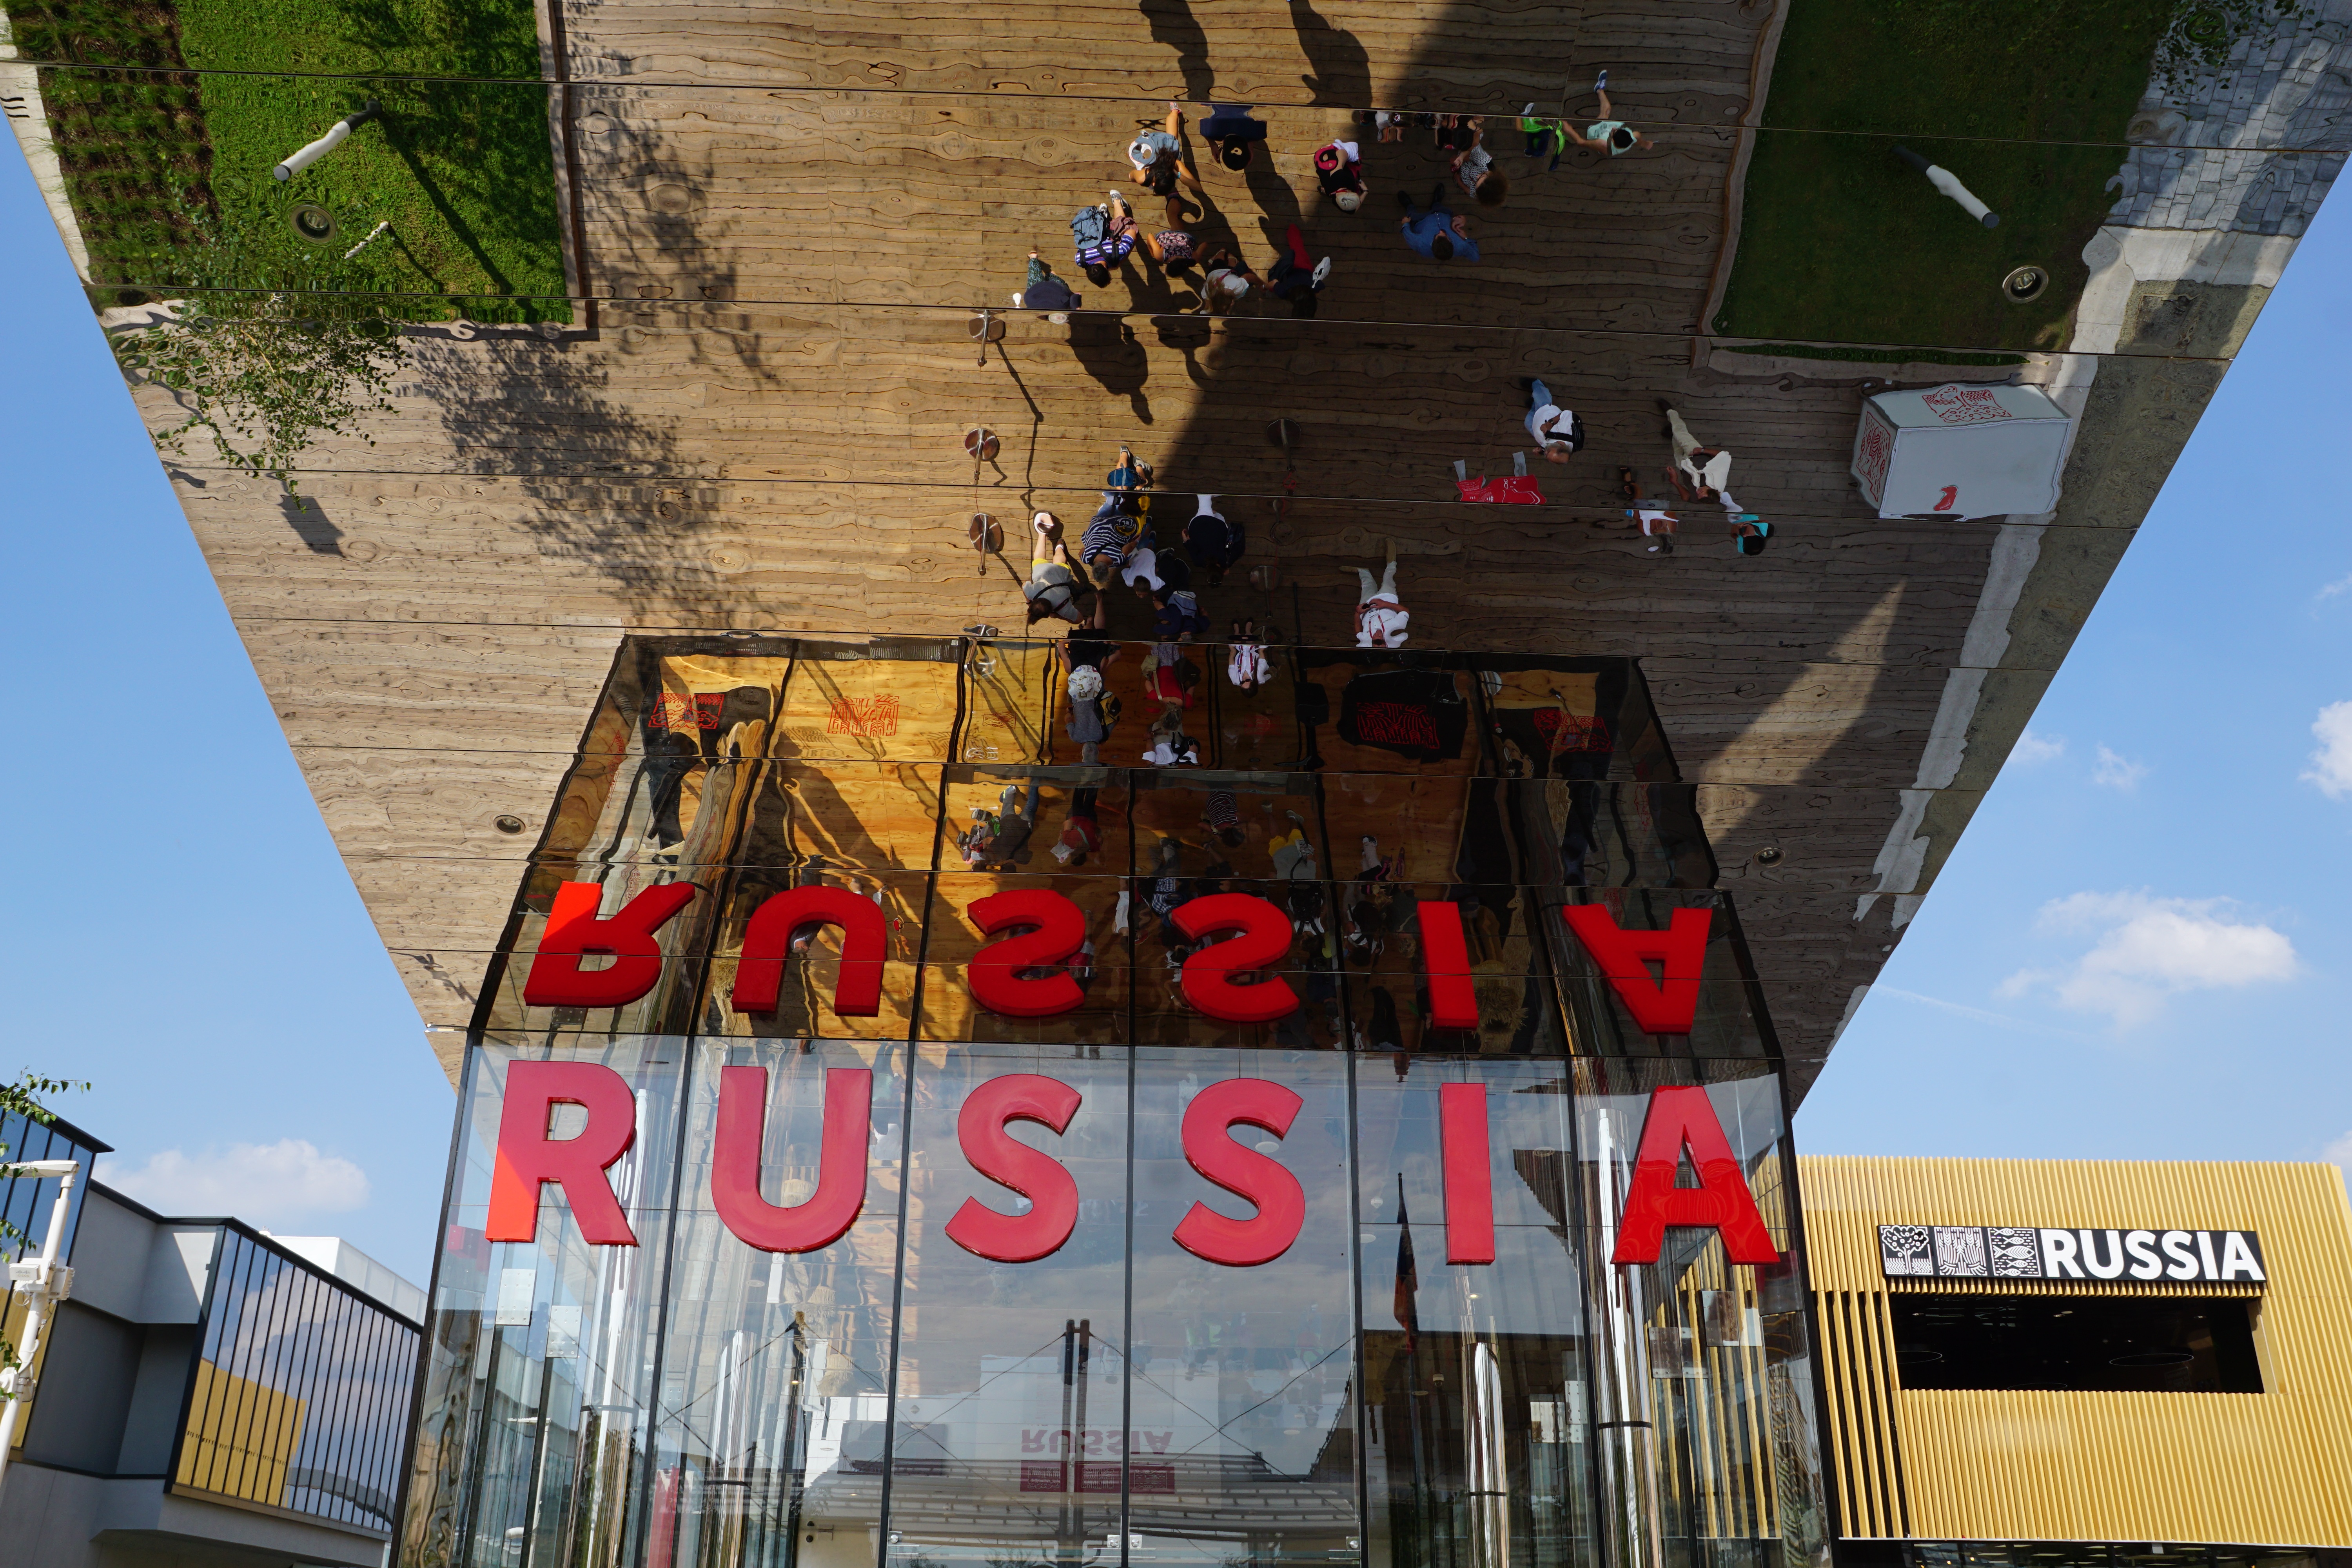
architecture, transport, vehicle, modern, expo, milan, world's fair